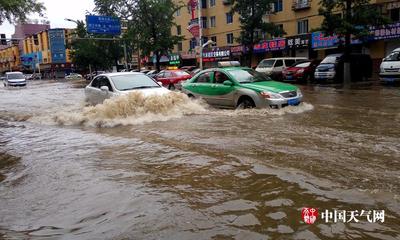
Weather: rain or strom